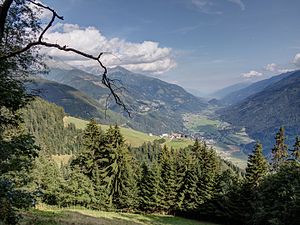
Möll / Forløb
Möll-dalen nær Obervellach
Möllen er en flod i den nordvestlige del af Kärnten i Østrig. Den er en biflod fra venstre til Drava, der er en biflod til Donau.